Hans Mol

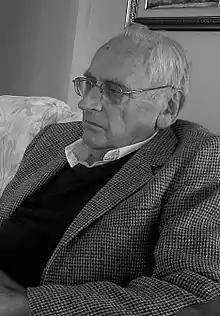
Hans Mol in 2012

Johannis Jacob Mol (14 February 1922 – 26 November 2017) was a Dutch-born sociologist and Professor Emeritus in Religious Studies at McMaster University. He was President of the International Sociological Association's Sociology of Religion Research Committee from 1974 to 1978. In 1978, Mol gave the Paine Lecture at the University of Missouri and was opening speaker at the International Conference for the Sociology of Religion in Tokyo, Japan. In 1985, he was the keynote speaker for the 15th World Congress of the International Association for the History of Religions. Mol is listed as an important figure in the social sciences, receiving dedicated entries in publications such as "Encyclopaedia of Religion and Society" and "Sociology of Religion: An Historical Introduction".